Akiyama Nobutomo

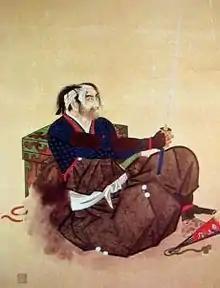
Akiyama Nobutomo

was a samurai during the Sengoku period in Japan. He is known as one of the "Twenty-Four Generals of Takeda Shingen". Nobutomo also served under Shingen's son, Takeda Katsuyori.